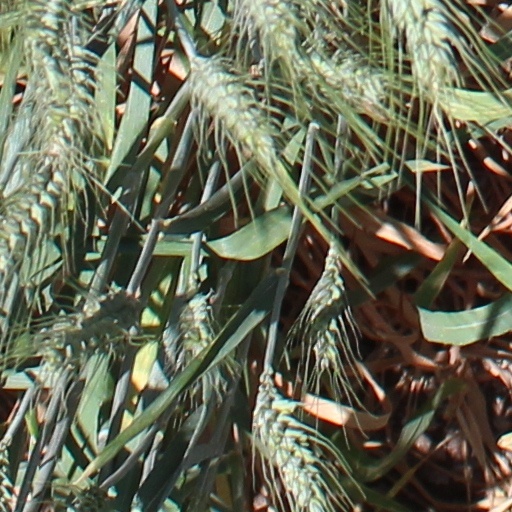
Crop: wheat